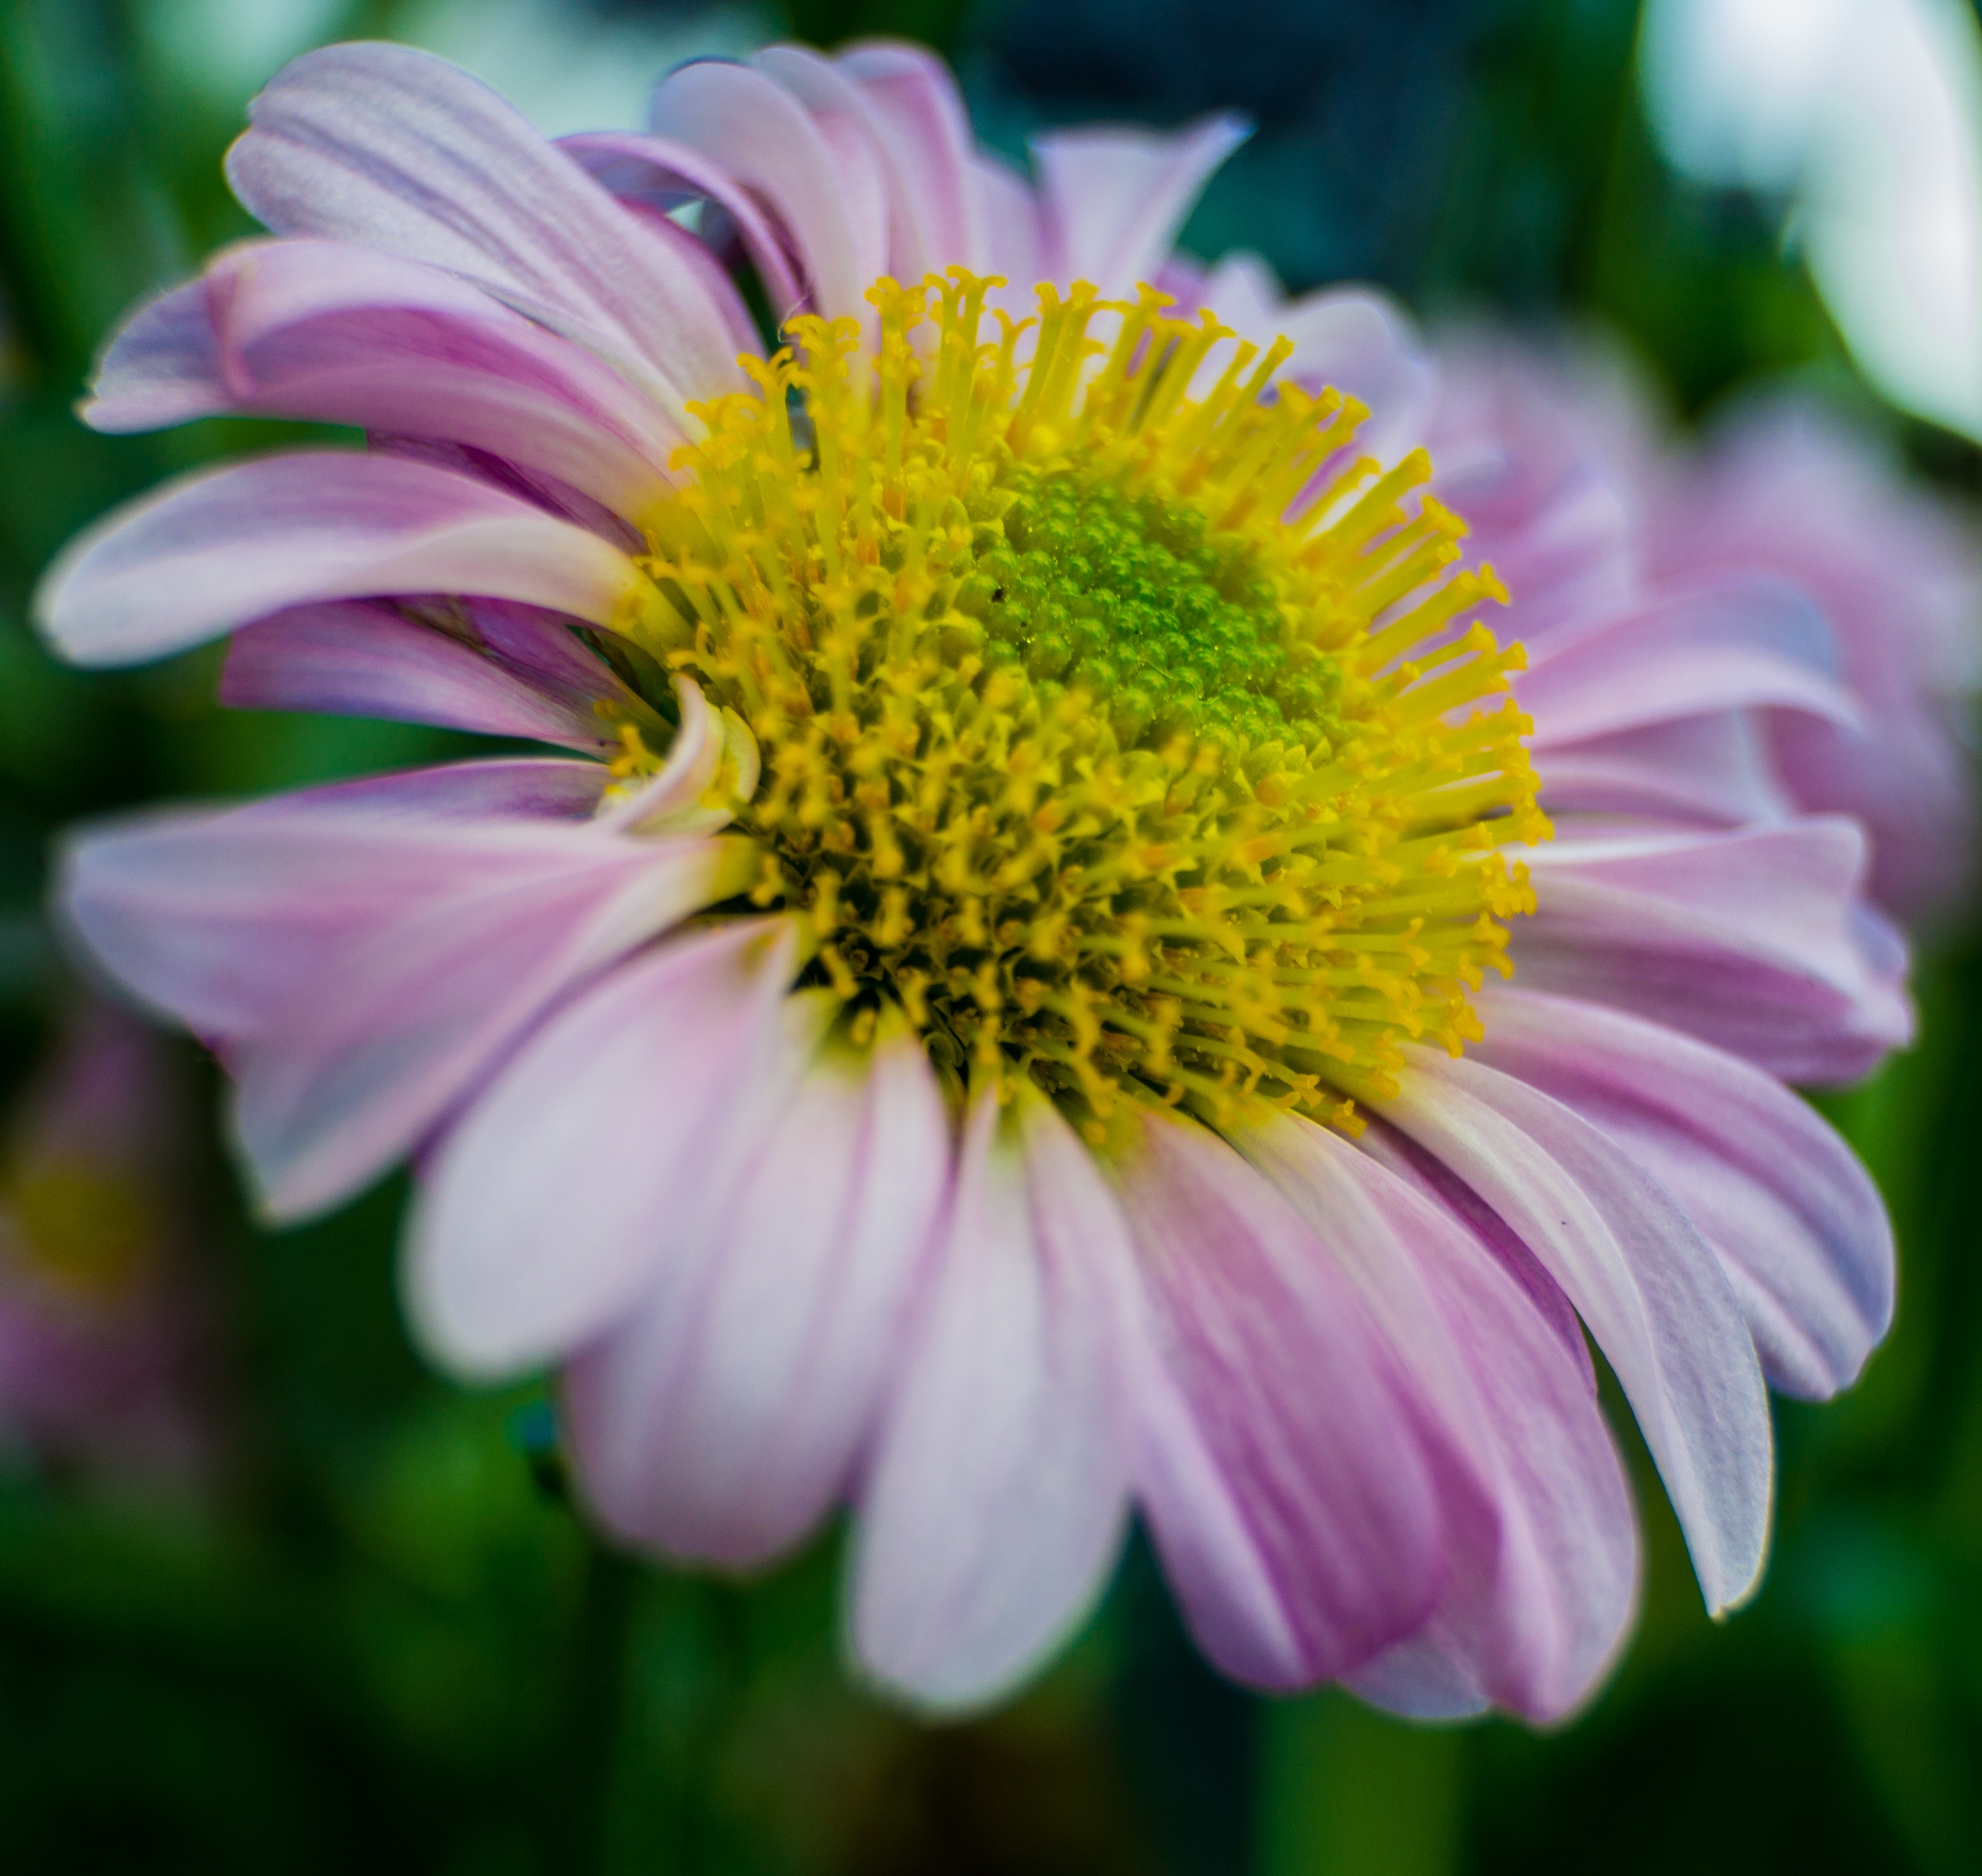
flower, nature, plant, flora, macro photography, yellow, daisy, botany, close up, land plant, petal, flowering plant, daisy family, plant stem, wildflower, annual plant